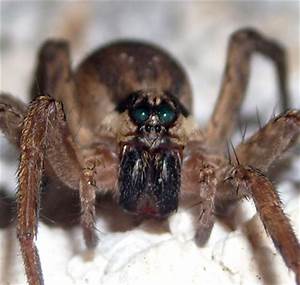
Label: ragno